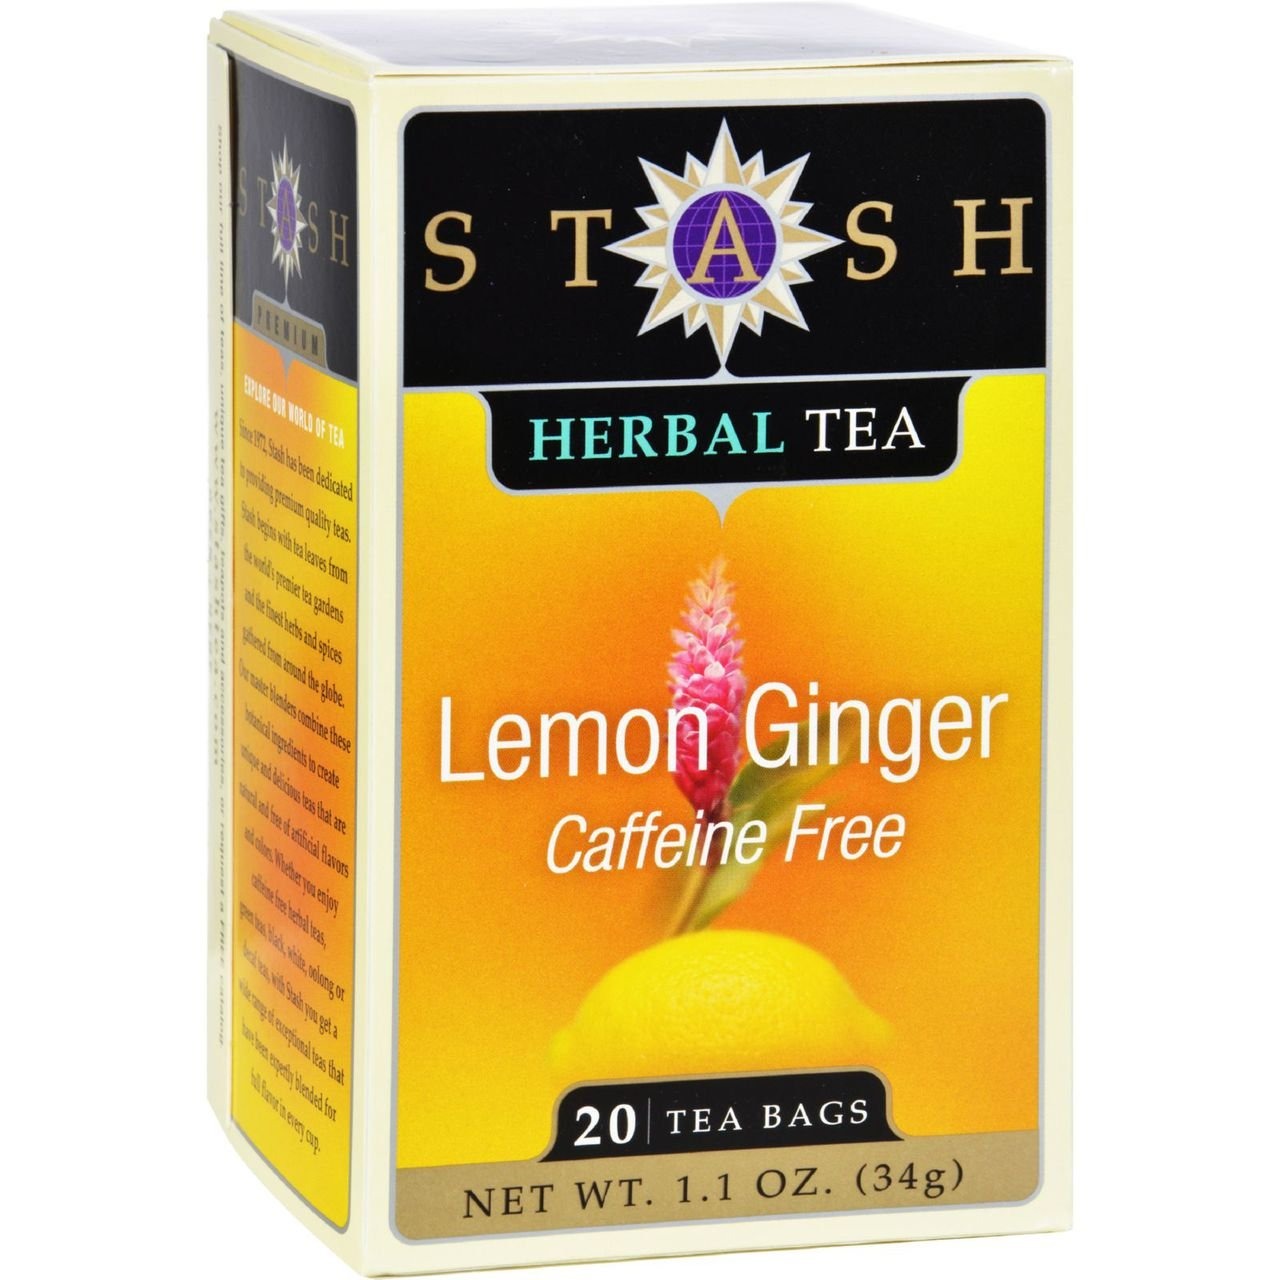
Item Name: Stash Tea Lemon Ginger Herbal Tea, Box of 20 Tea Bags
Value: 20.0
Unit: Count

Price: 5.9